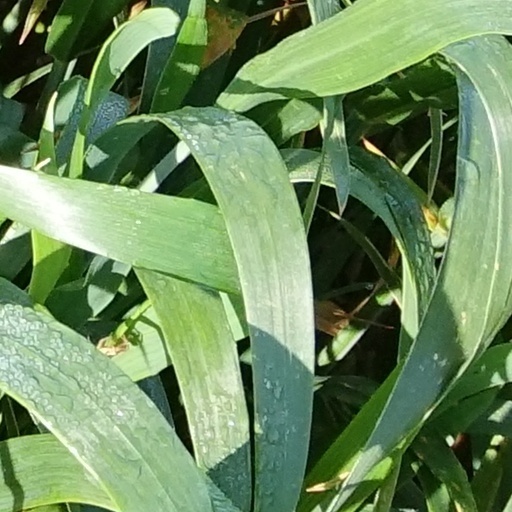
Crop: wheat